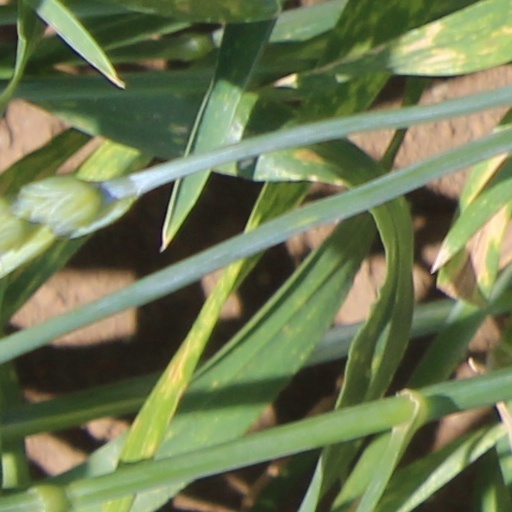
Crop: wheat